2022 Prototype Cup Germany

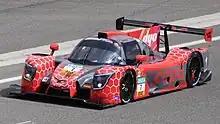
Berkay Besler and Marvin Dienst won the championship, driving for Toksport WRT.

All cars that competed were in the LMP3 class and used the 2020 spec Nissan VK56DE 5.6 L V8 engine and Michelin tyres.